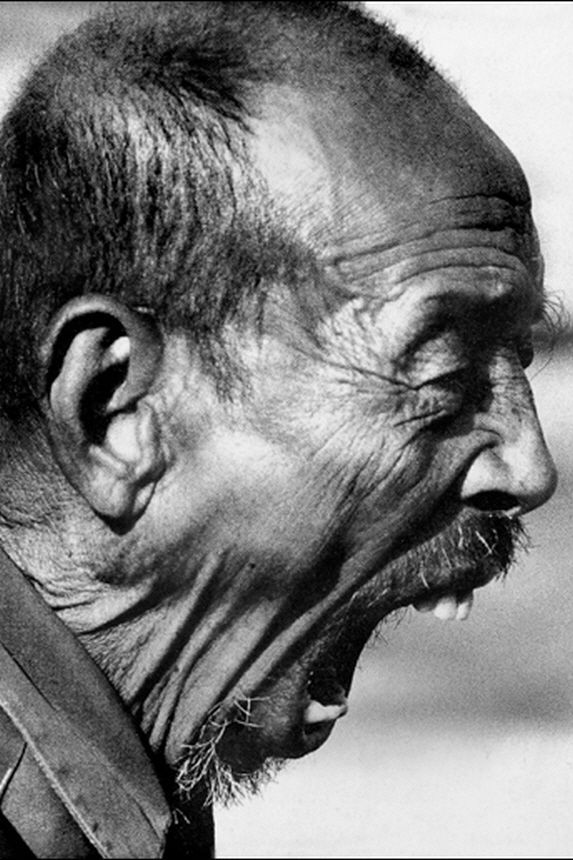
Label: Colored